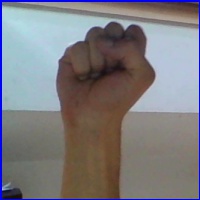
Letra: S